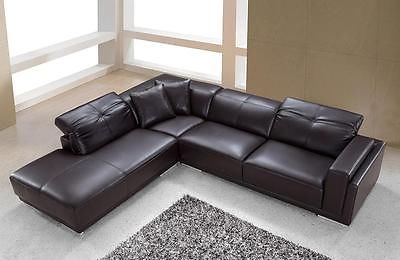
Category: sofa